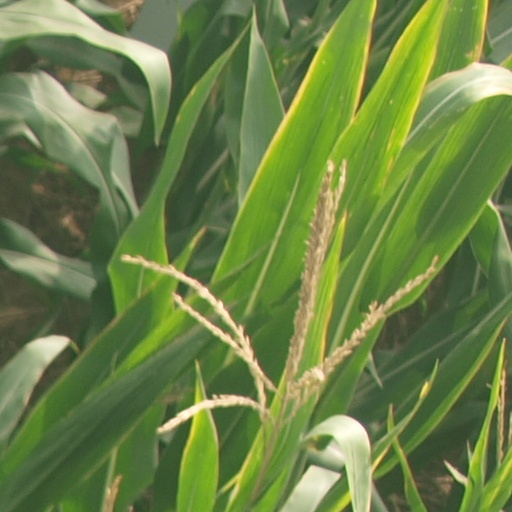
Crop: maize; corn